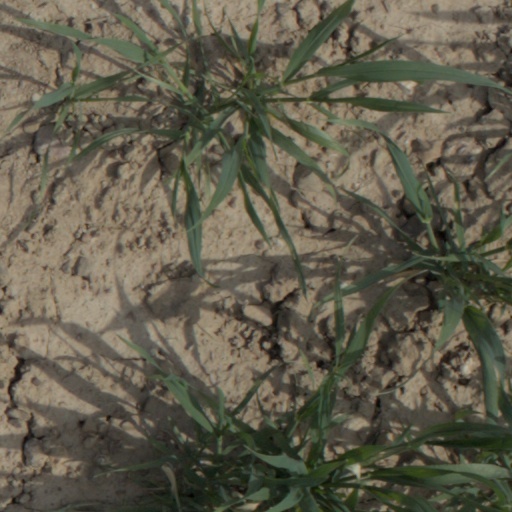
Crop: wheat